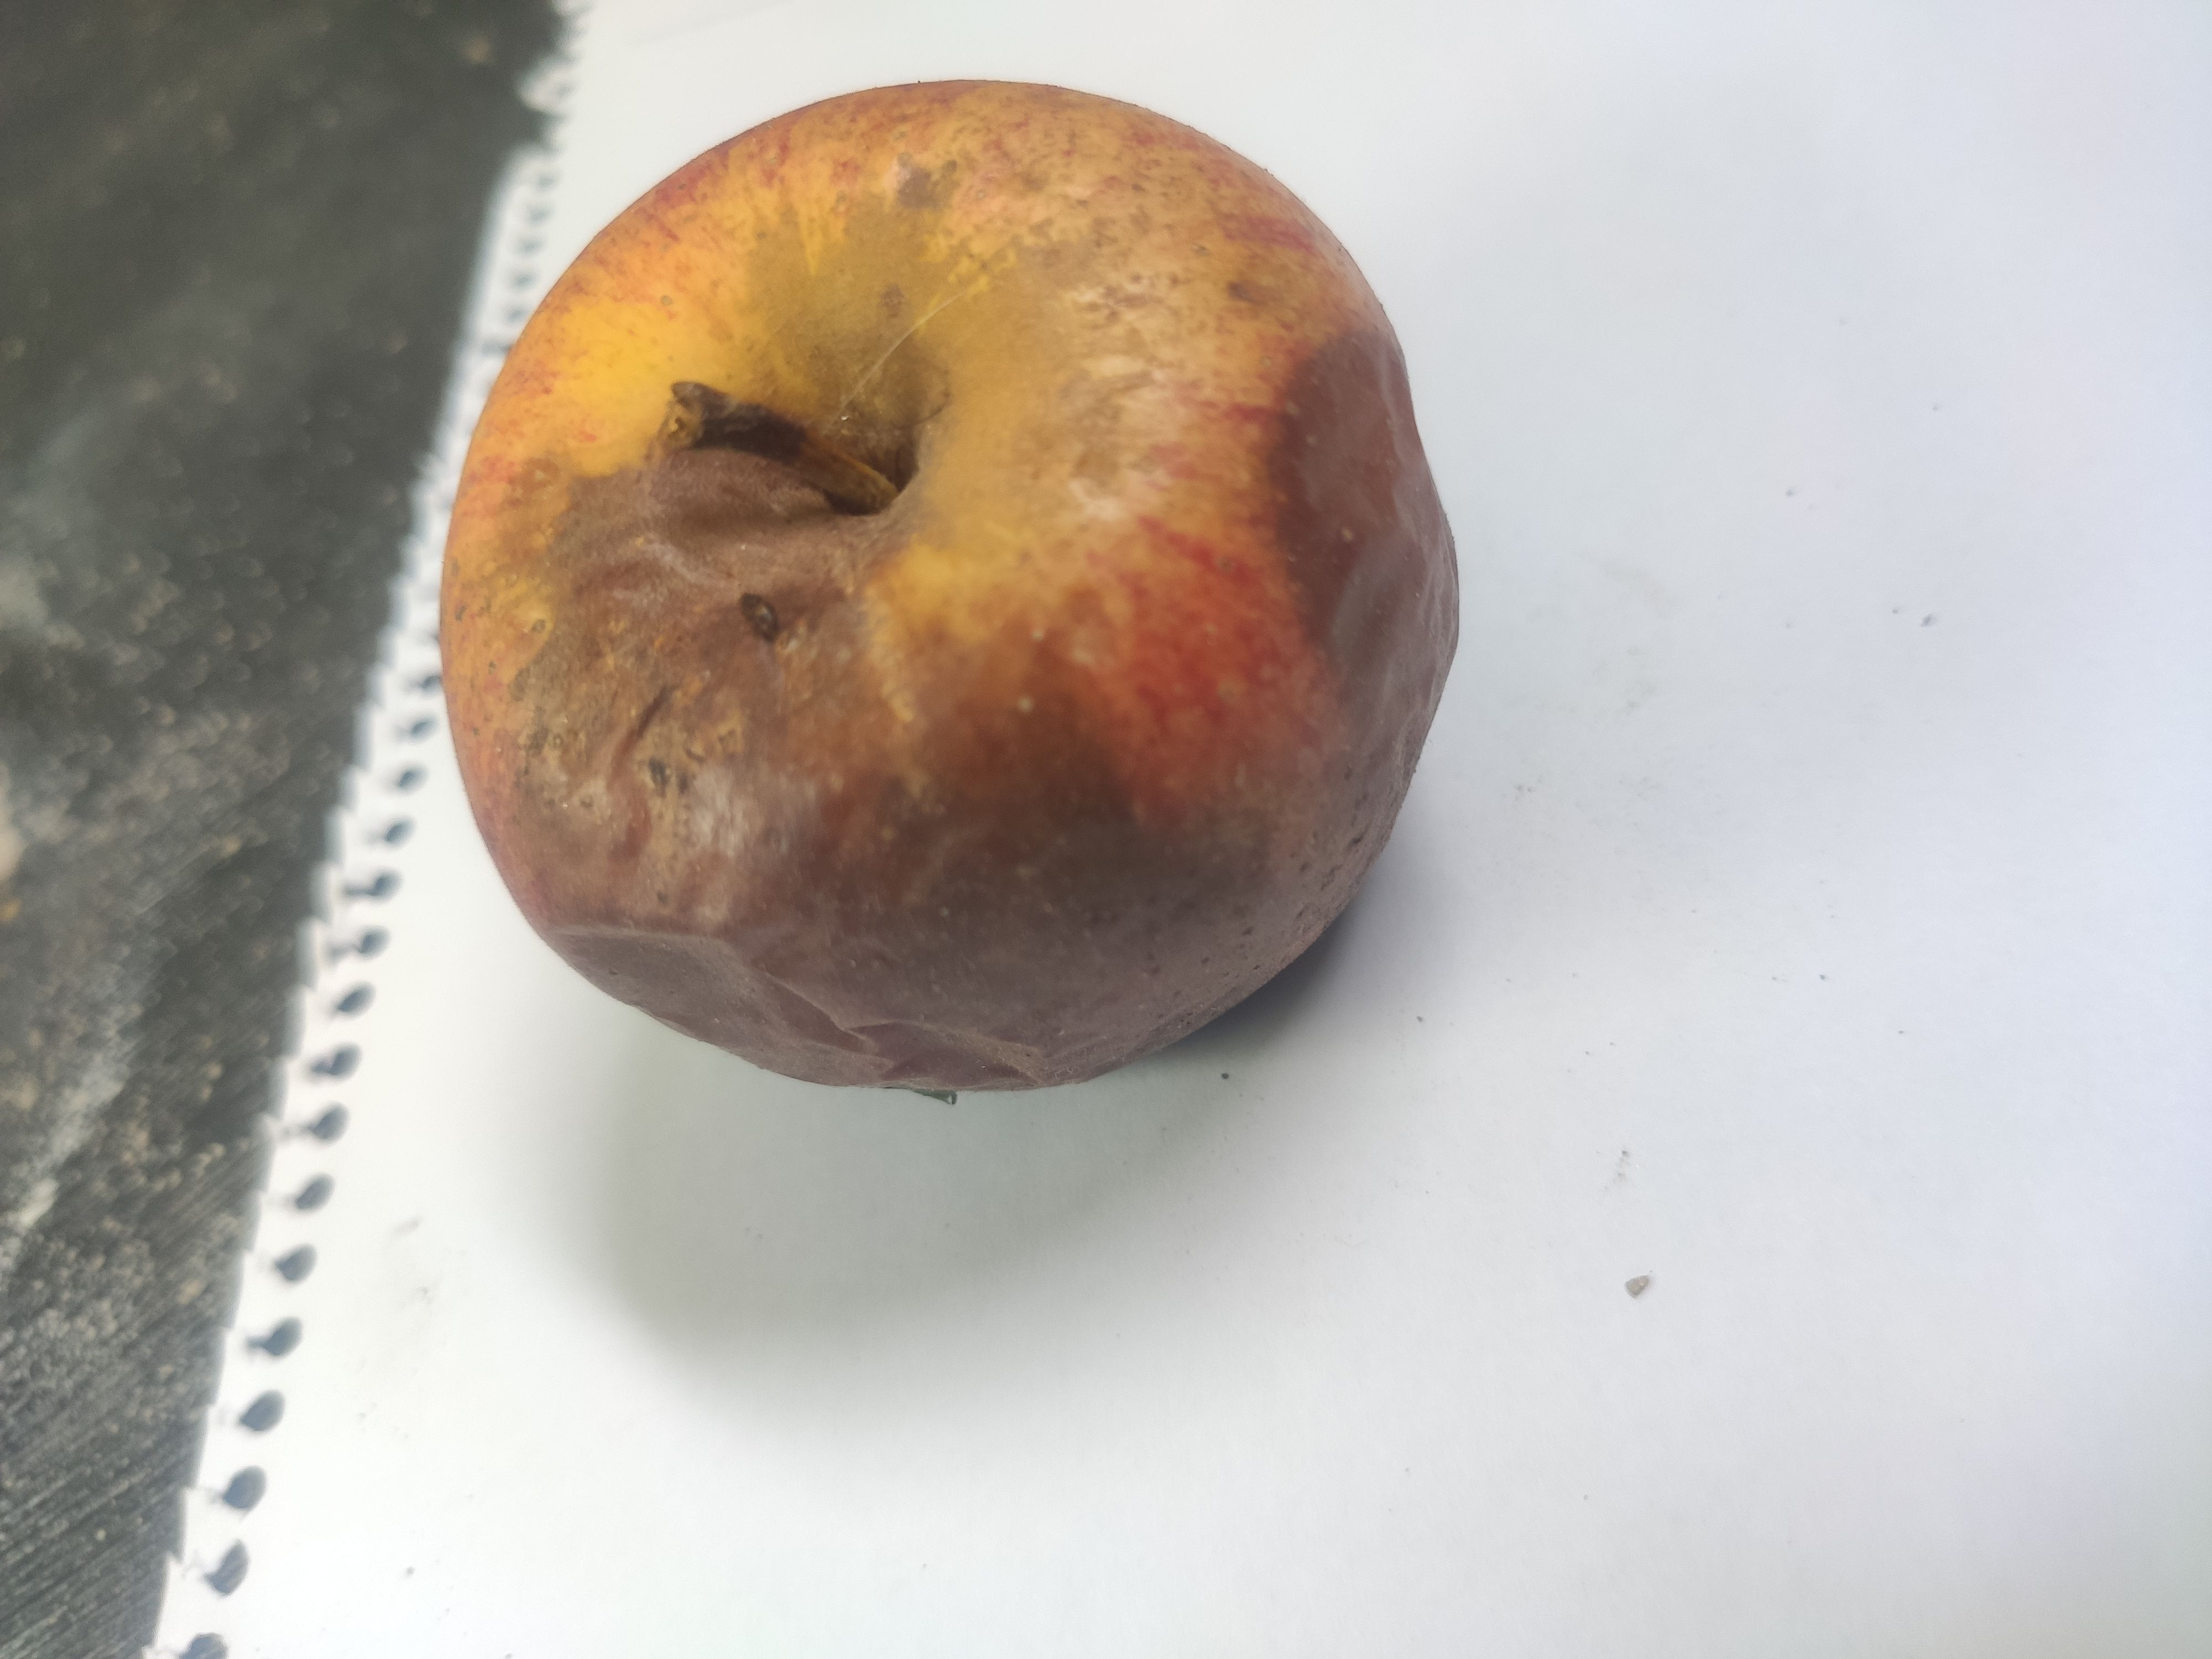
Fruit: apple
Grade: 3rd-grade